Symphony No. 12 (Haydn)

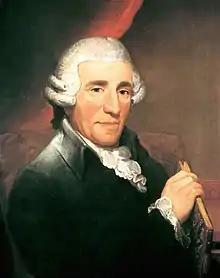
Joseph Haydn

The Symphony No. 12 in E major (Hoboken I/12) is a symphony by Joseph Haydn. The symphony was composed in 1763, at the age of 31, under the patronage of Prince Nikolaus Esterházy.